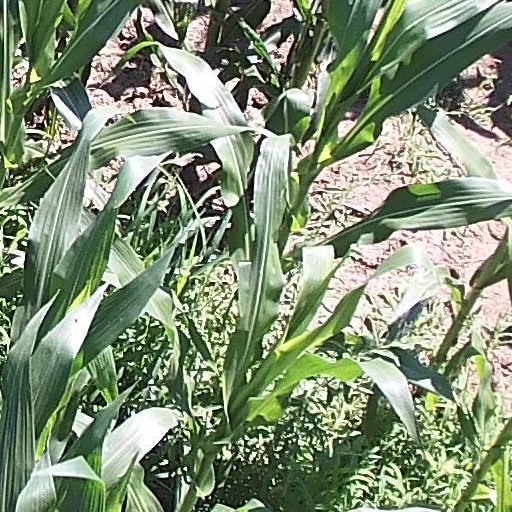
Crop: maize; corn